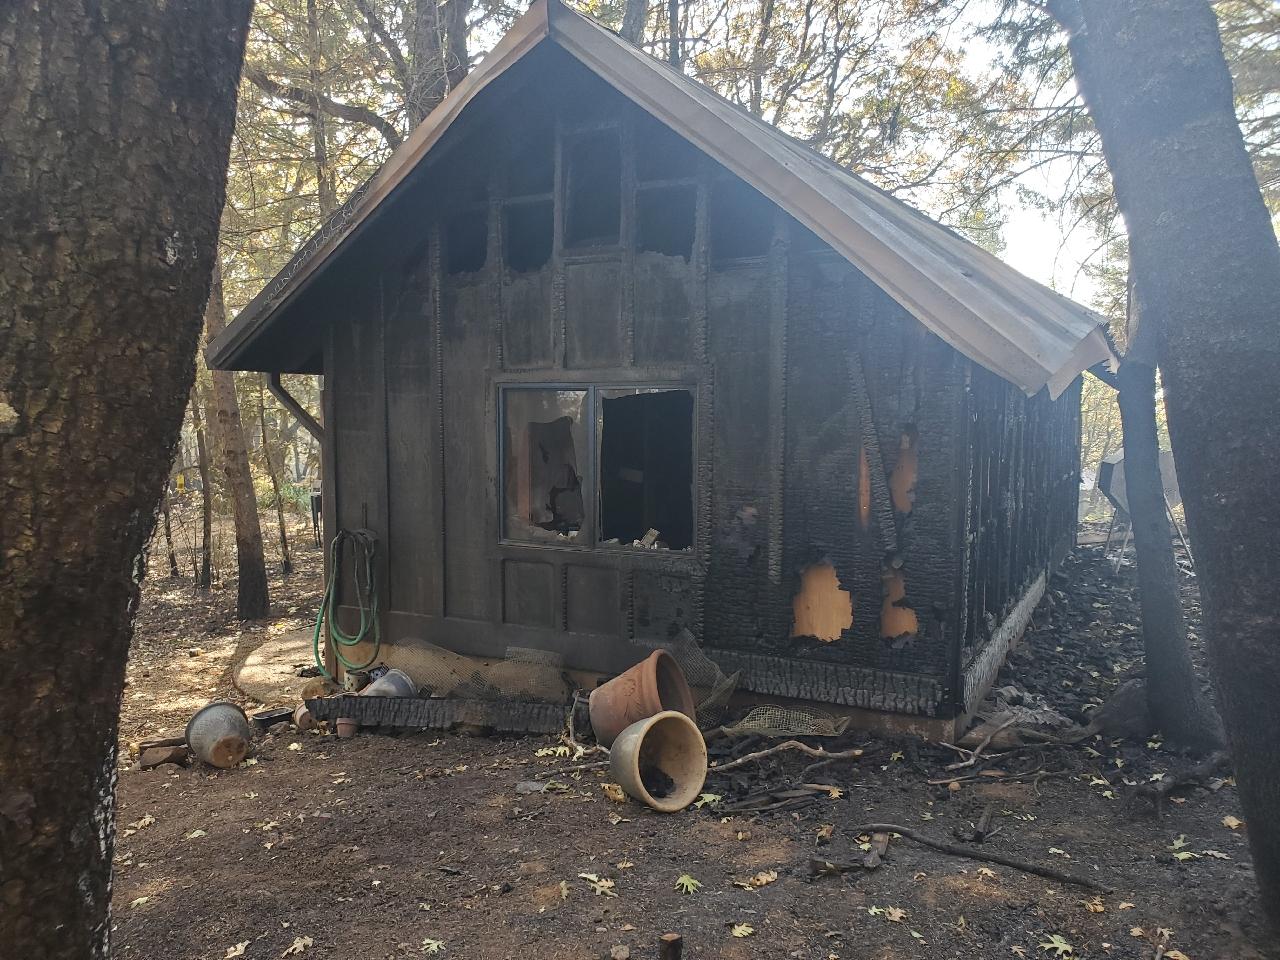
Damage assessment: major